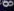
Number: 8